Krefeld Zoo

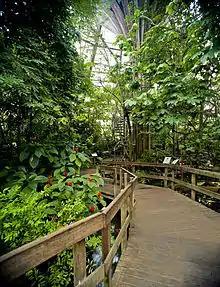
The walk-in rainforest house

The Krefeld Rainforest House with a roof construction of plexiglass and wood was opened in 1998 as the third tropical house of the Krefeld Zoo. Its construction was financed from the estate of the Krefeld entrepreneur Walter Gehlen. It is home to leaf-cutter ants, flower bats, tamandua, iguanas and frontal lobe basilisks, as well as turtles and various species of fish.